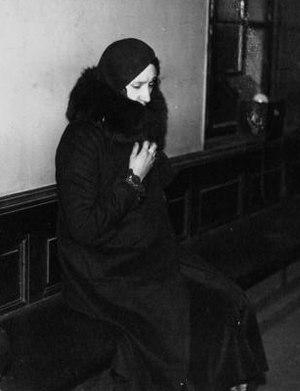
Violette Nozière dans les couloirs de l'instruction en 1933.
Violette Nozière, née le 11 janvier 1915 à Neuvy-sur-Loire et morte le 26 novembre 1966 à Petit-Quevilly, est une étudiante française qui a défrayé la chronique judiciaire et criminelle dans les années 1930.